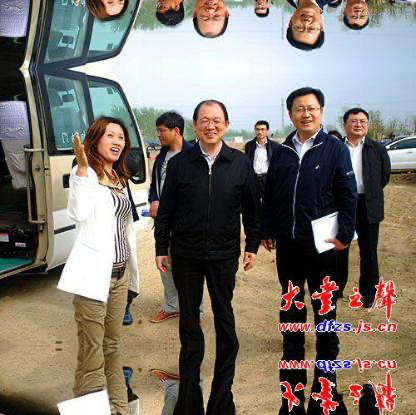
Objects in the image:
label: head
label: head
label: head
label: head
label: head
label: head
label: head
label: head
label: head
label: head
label: head
label: head